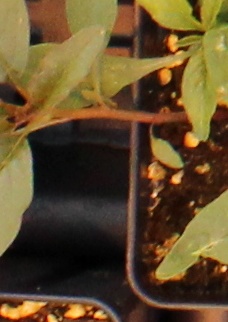
Label: Waterhemp